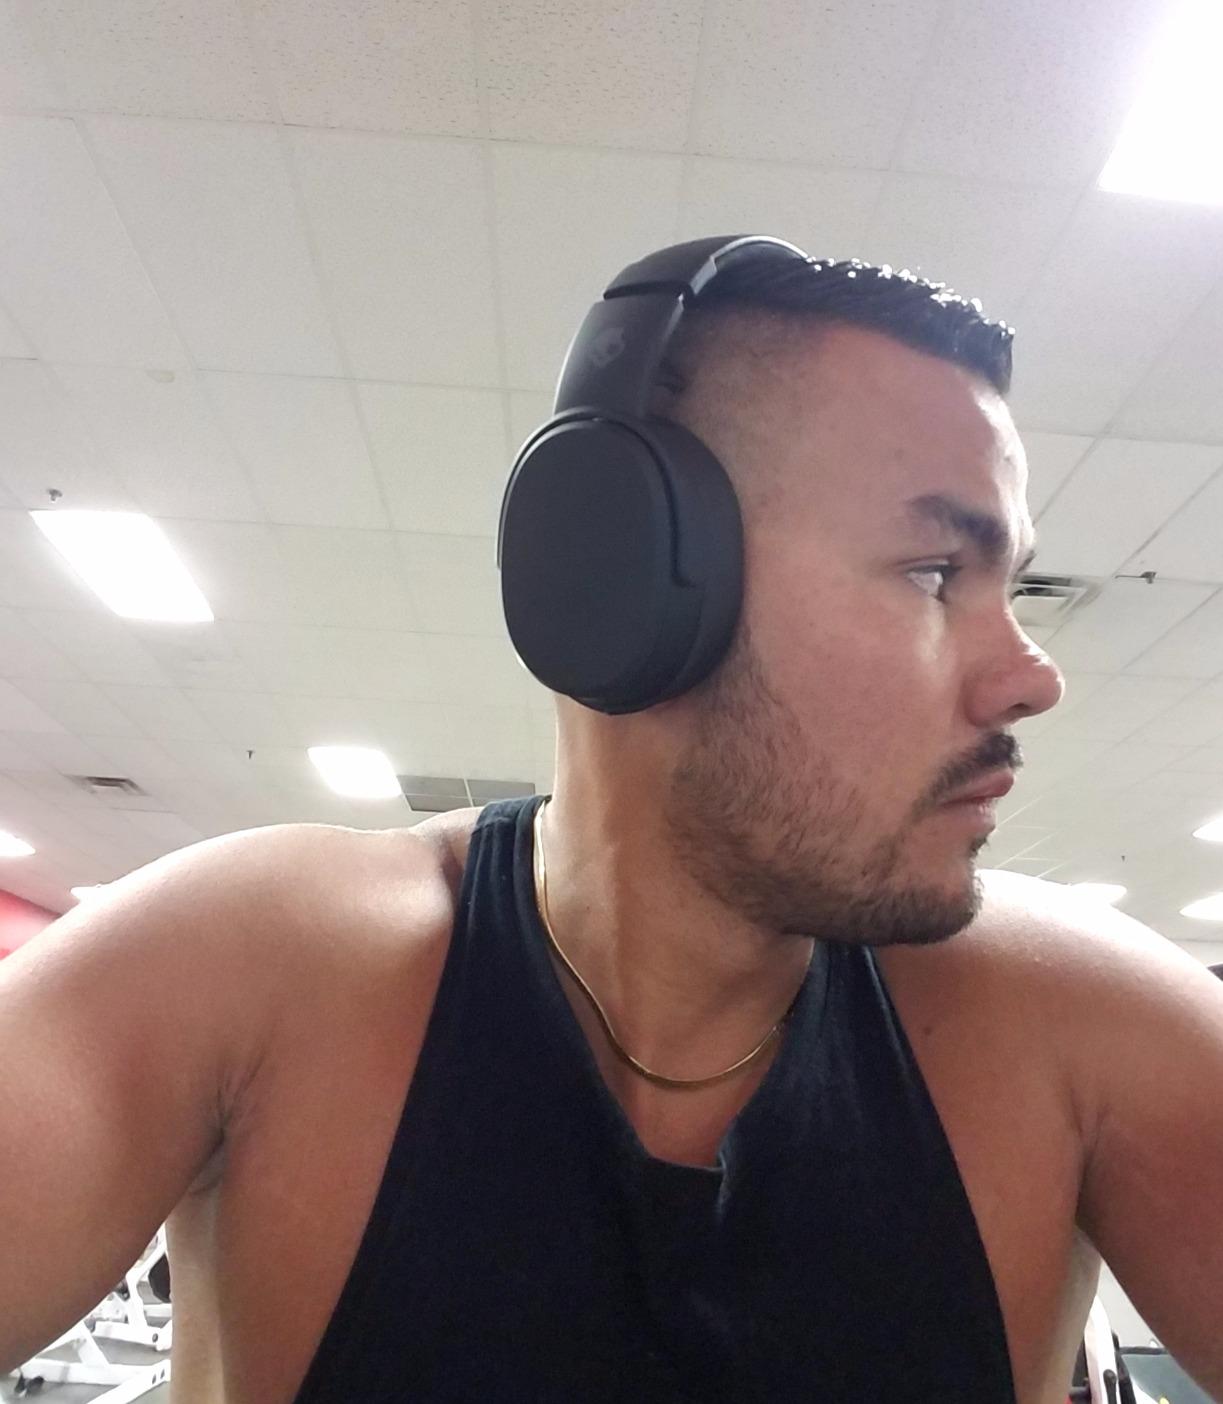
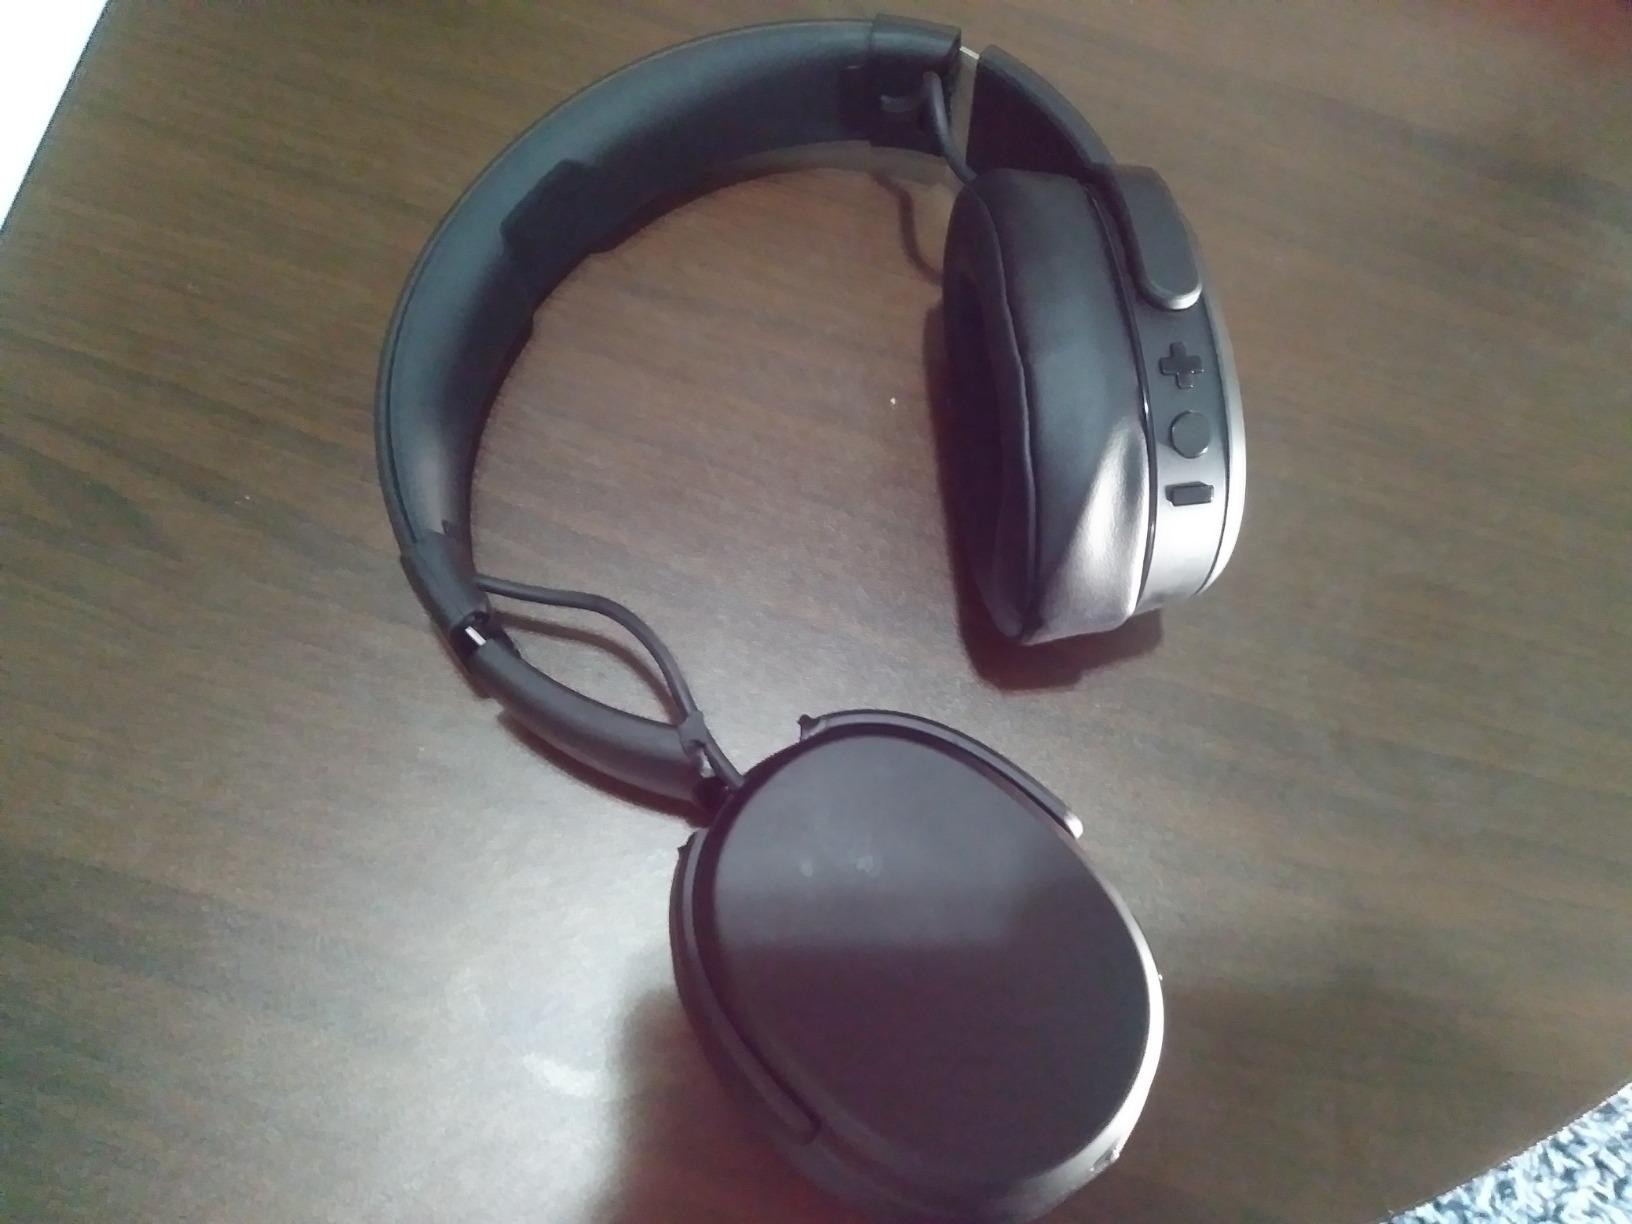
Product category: headphones
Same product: yes